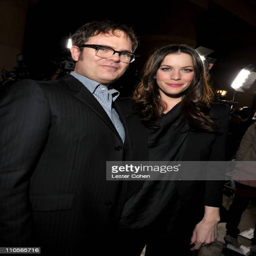
actors arrive at the premiere